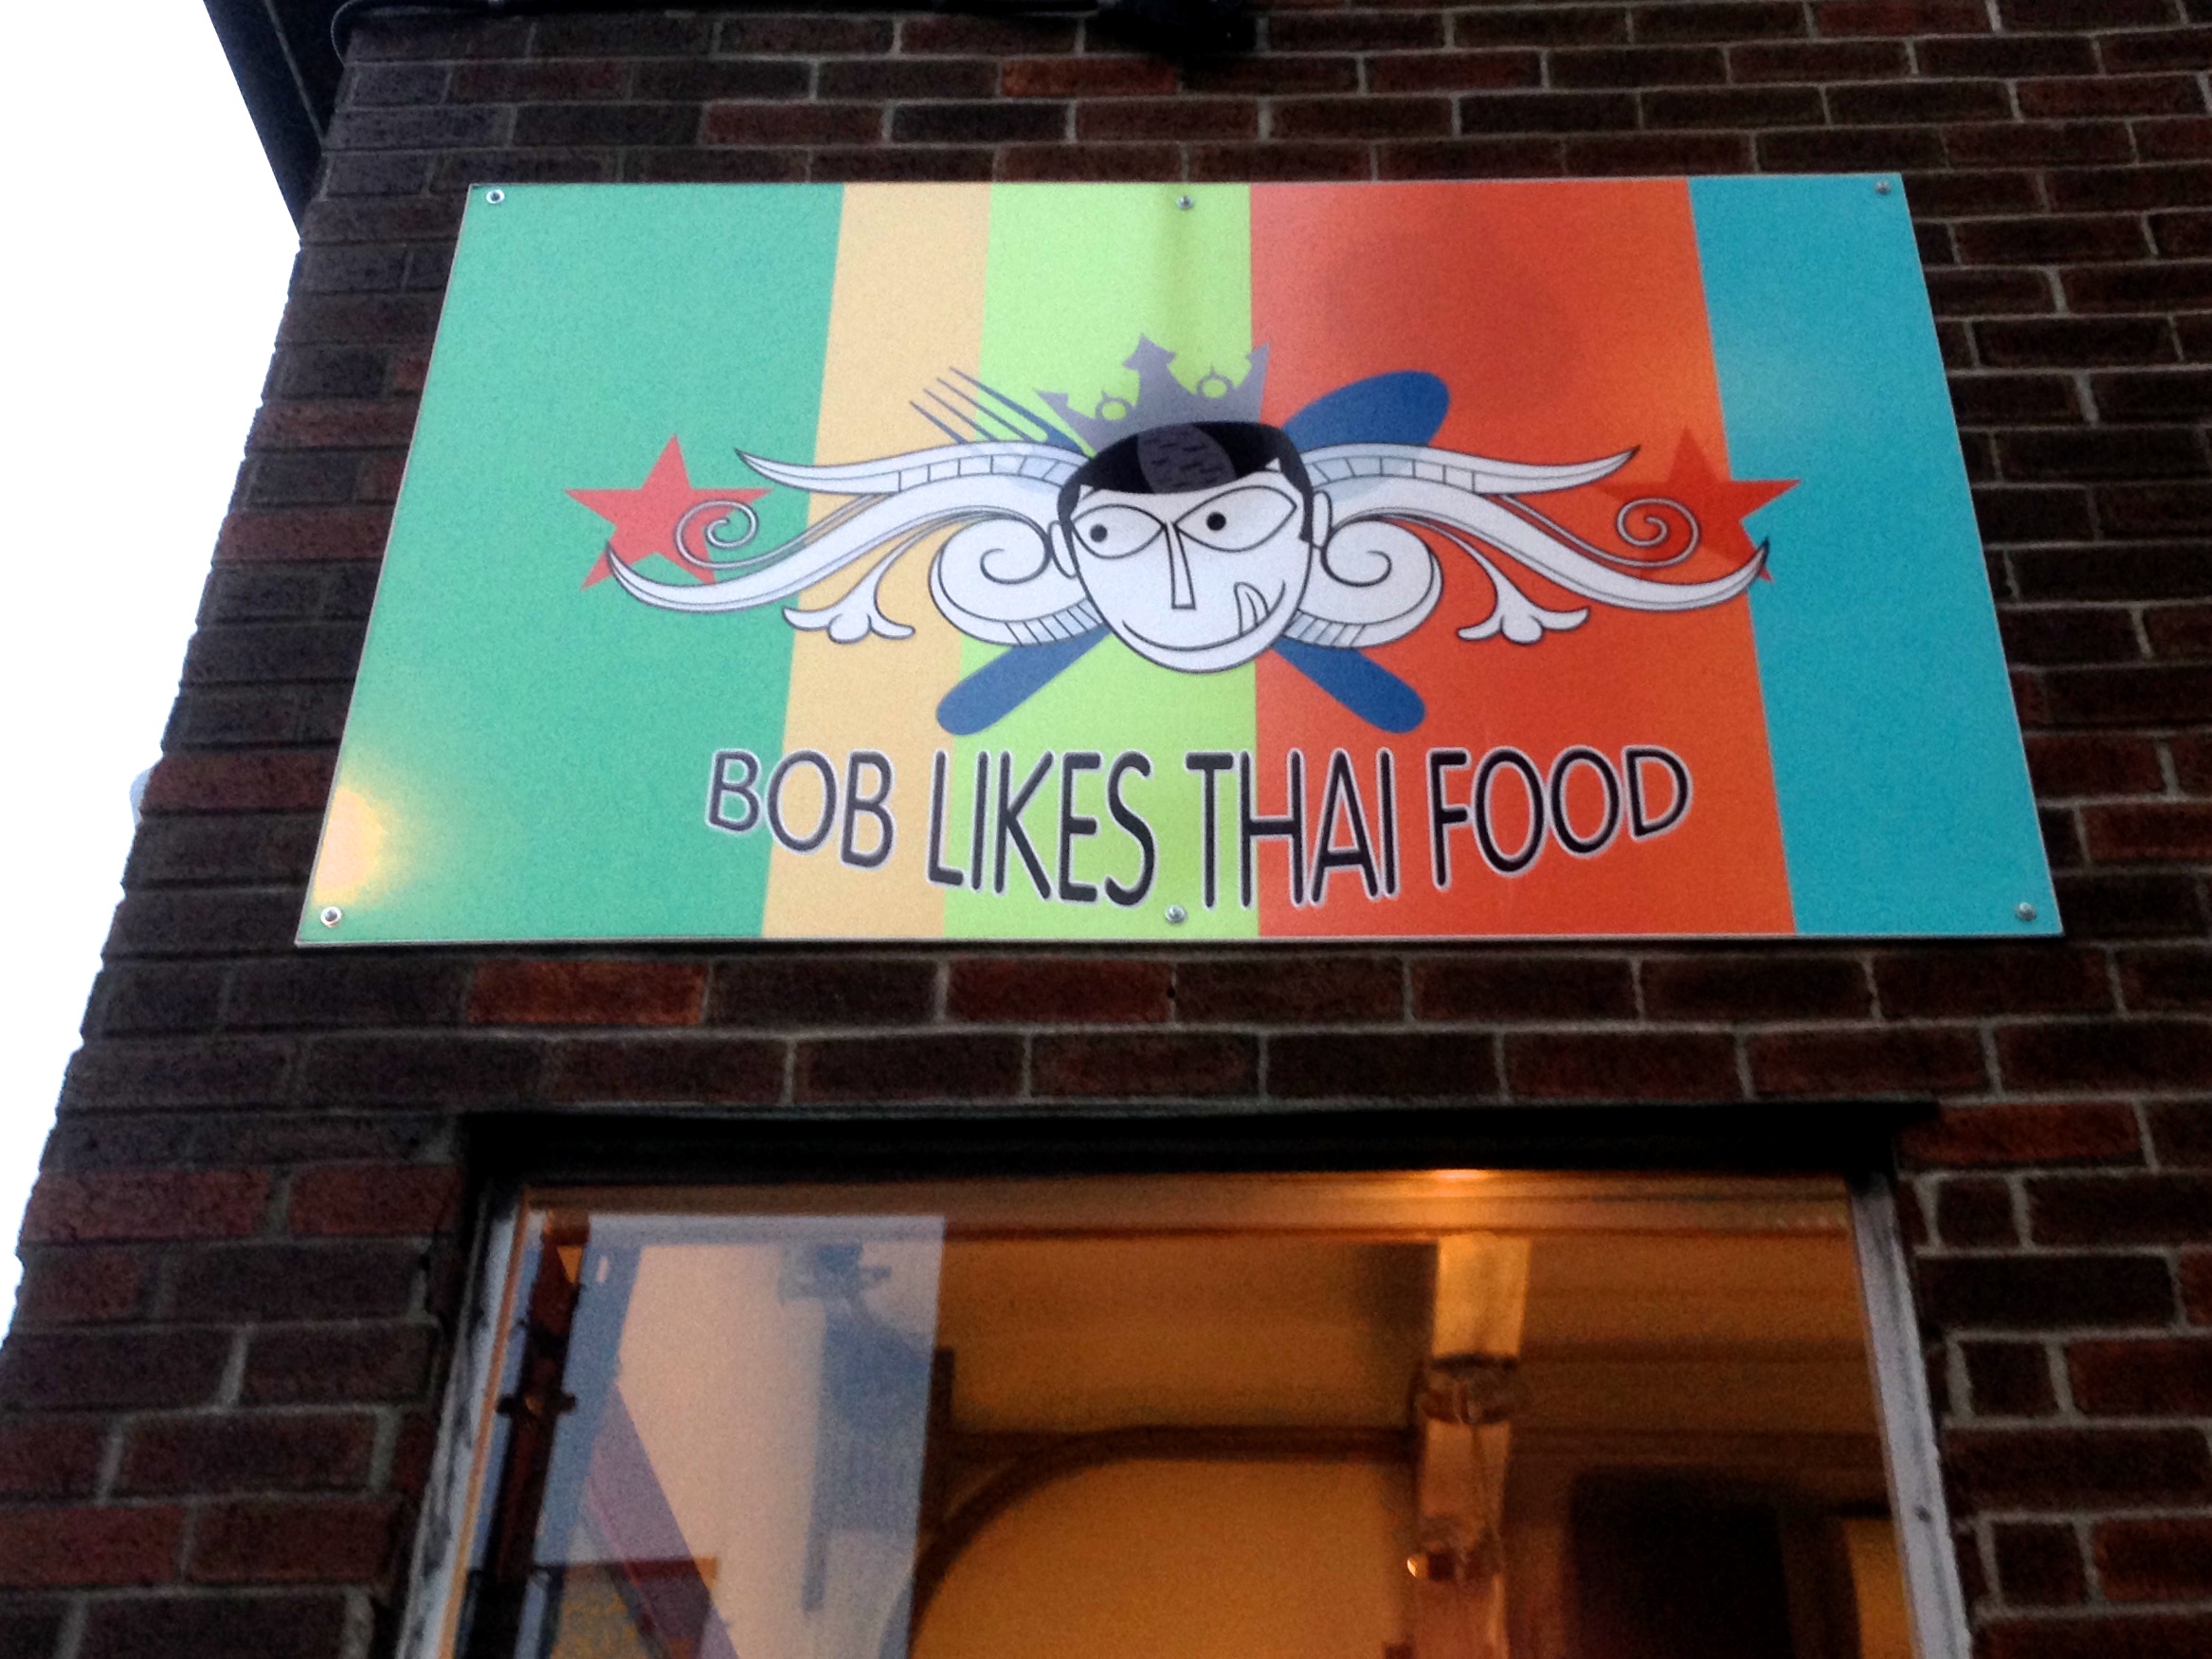
advertising, sign, signage, art, design, bob, display device